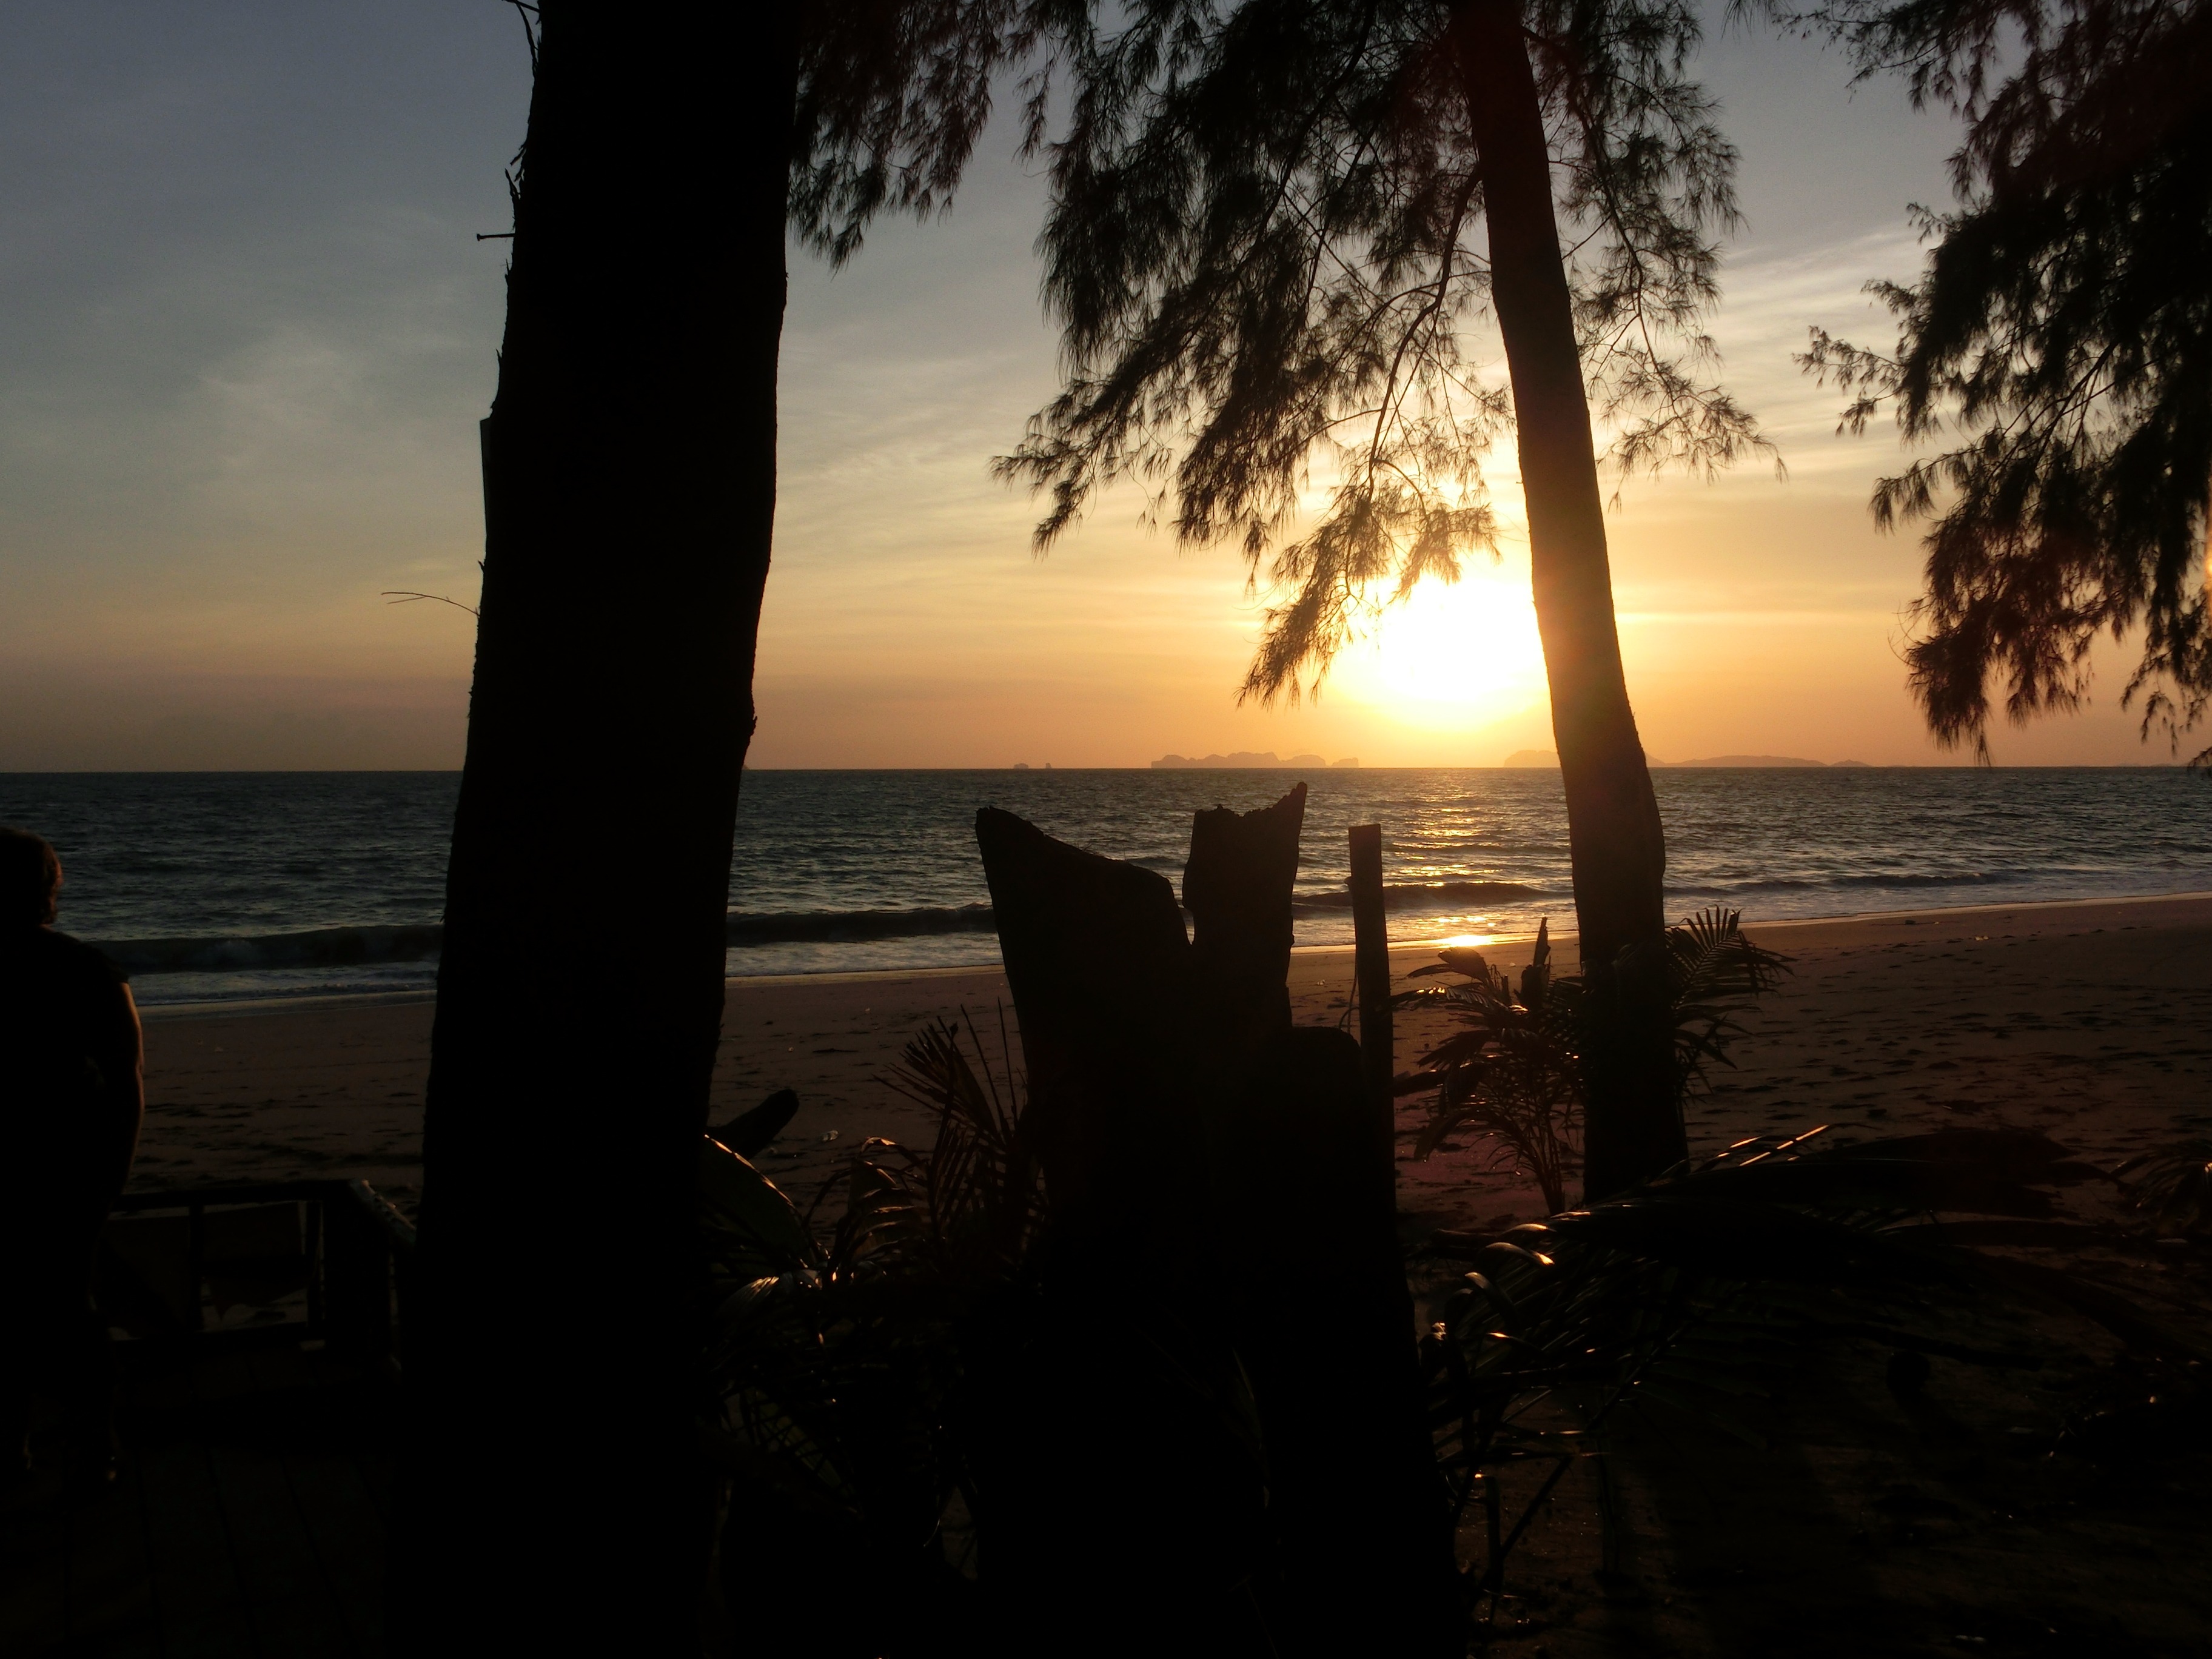
beach, sea, coast, ocean, horizon, sun, sunrise, sunset, sunlight, morning, shore, wave, dawn, dusk, evening